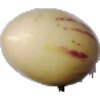
Label: Pepino 1